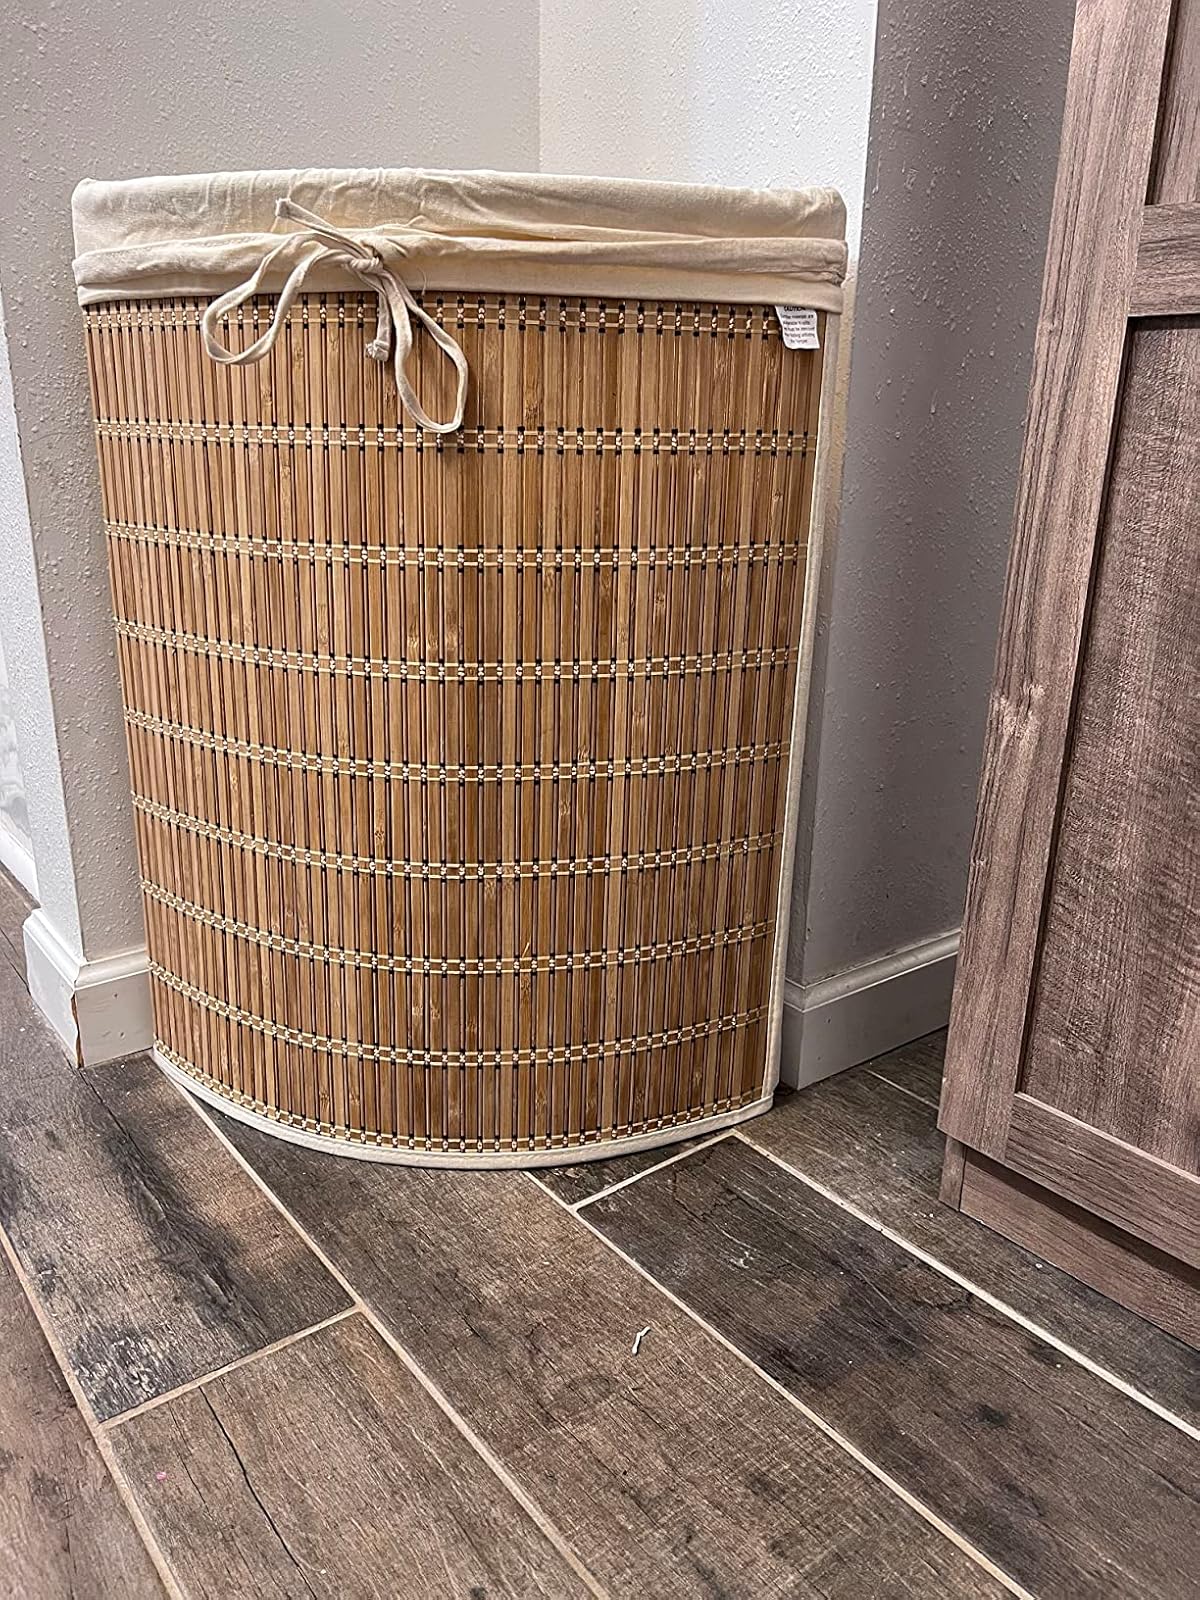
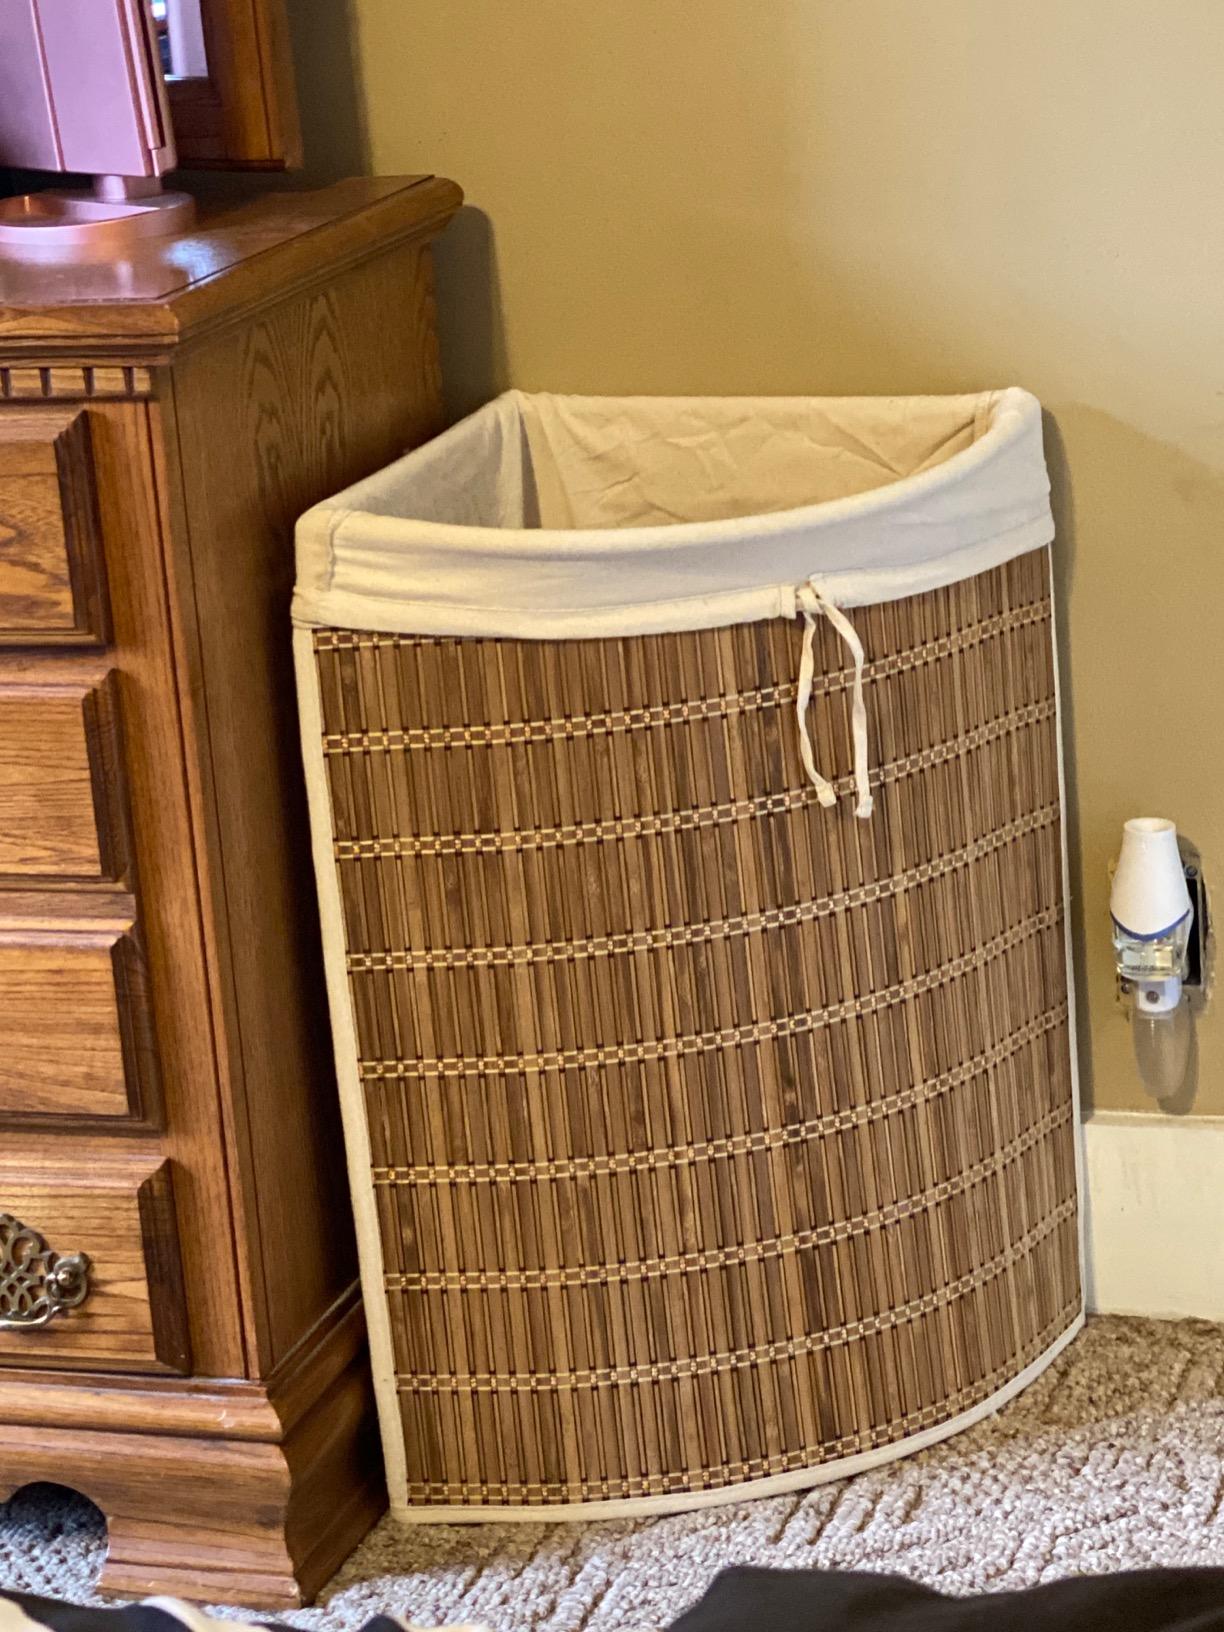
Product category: items_hamper
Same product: yes